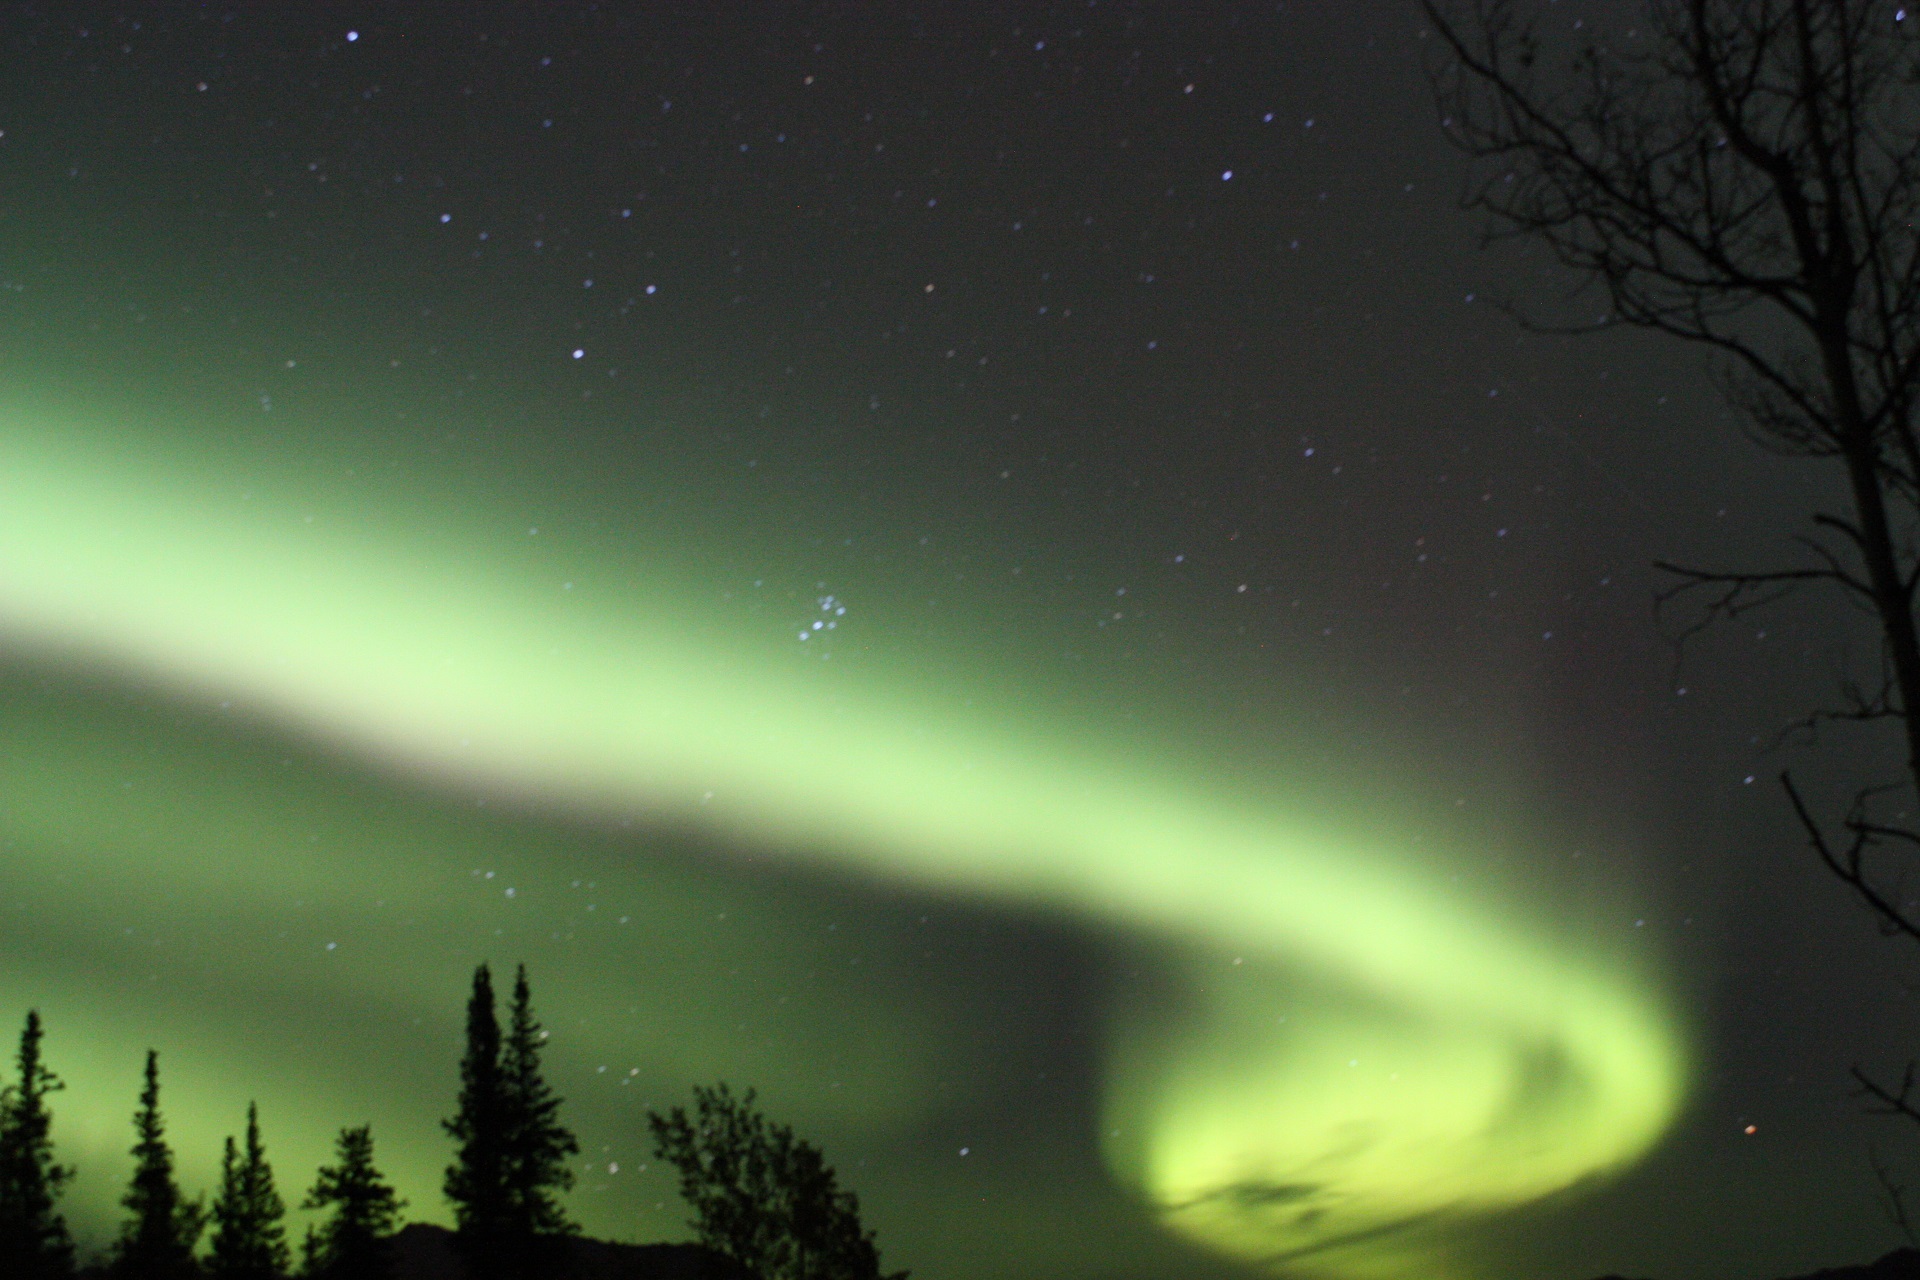
aurora borealis, northern lights, sky, night, landscape, nature, dark, colorful, bright, trees, silhouettes, tranquil, skyline, horizon, denali national park, preserve, alaska, usa